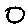
Label: 0